Bucentaur

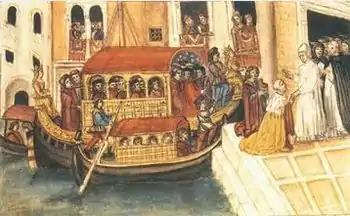
An anonymous miniature, "Sbarco dal Bucintoro del doge Sebastiano Ziani al Convento della Carità" ("The Doge Sebastiano Ziani Disembarking from the Bucentaur for the Convent of Charity", 16th century)

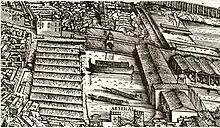
The earliest known depiction of a bucentaur, from Jacopo de' Barbari's "Pianta di Venezia" ("Map of Venice", 1500)

The bucentaur ("bucintoro" in Italian and Venetian) was the ceremonial barge of the doges of Venice. It was used every year on Ascension Day ("Festa della Sensa") up to 1798 to take the doge out to the Adriatic Sea to perform the "Marriage of the Sea" – a ceremony that symbolically wedded Venice to the sea.